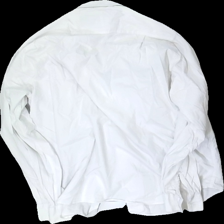
View: back
Type: Shirt
Category: Men
Brand: Not in the list
Brand text on label: Milac
Colors: White
Material: 100% cotton
Cut: Regular
Size: M
Season: All
Price range: <50
Recommended usage: Recycle
Comment: yellow collar